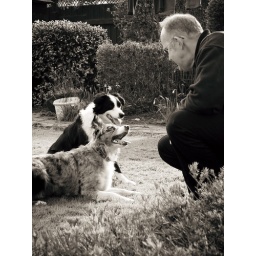
George spending some time with his two dogs, Jess (the black and white) and Cassie (the blue merle), in his rear garden.